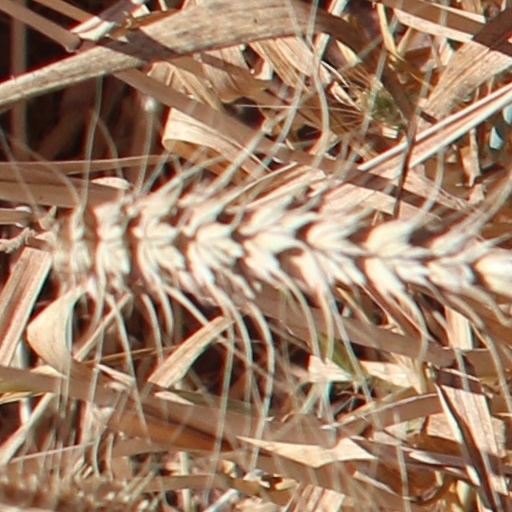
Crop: wheat